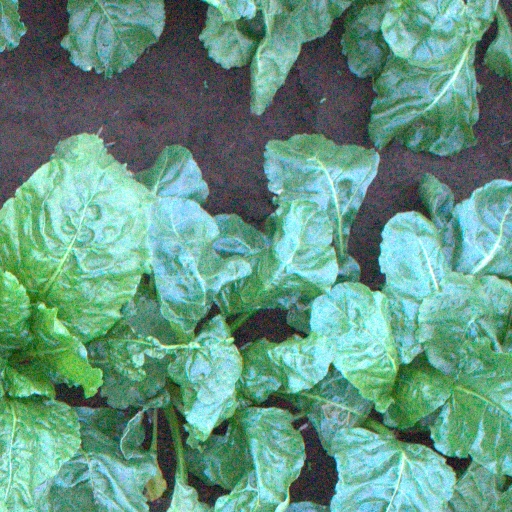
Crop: sugar beet